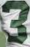
Number: 3